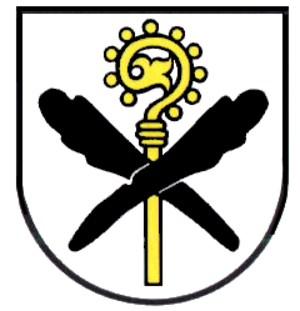
Knittlingen est une ville de Bade-Wurtemberg, située dans l'arrondissement d'Enz, dans l'aire urbaine Nordschwarzwald, dans le district de Karlsruhe.